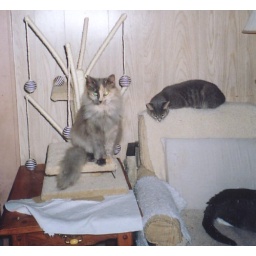
ToeToe in cat tree